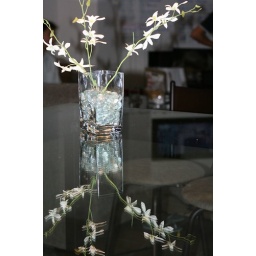
flower arrangement in the vacation house